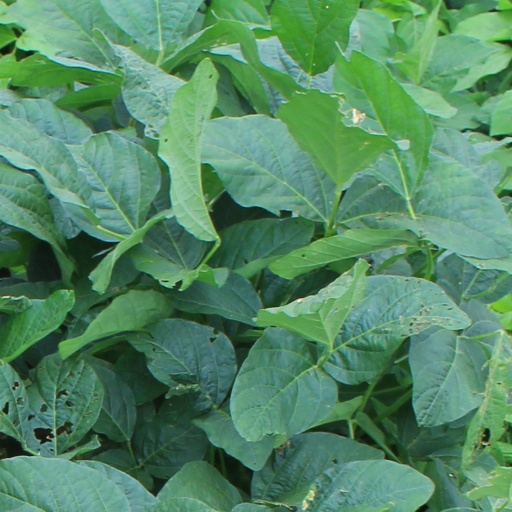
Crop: soybean